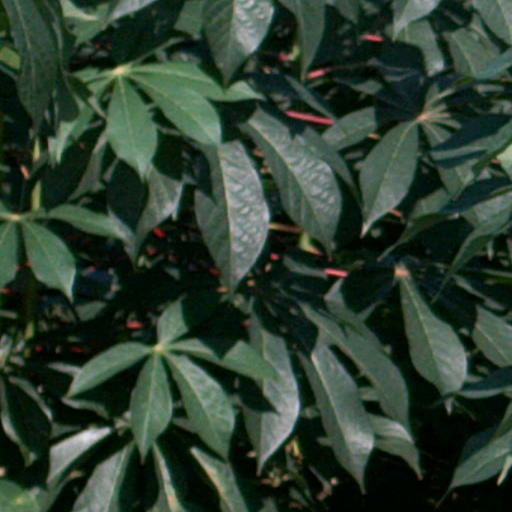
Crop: cassava